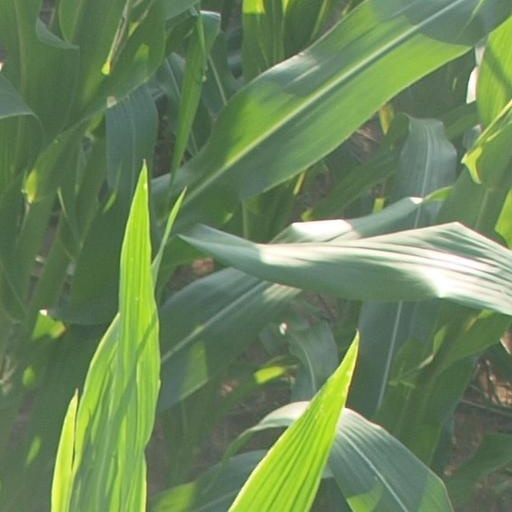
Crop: maize; corn